Gidget (TV series)

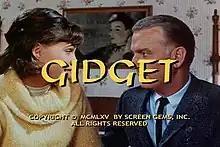
Original title screen

Gidget is an American sitcom television series by Screen Gems about a surfing, boy-crazy teenager called "Gidget" and her widowed father Russ Lawrence, a UCLA professor. Sally Field stars as Gidget with Don Porter as father Russell Lawrence. The series was first broadcast on ABC from September 15, 1965, to April 21, 1966. Reruns were aired until September 1, 1966.